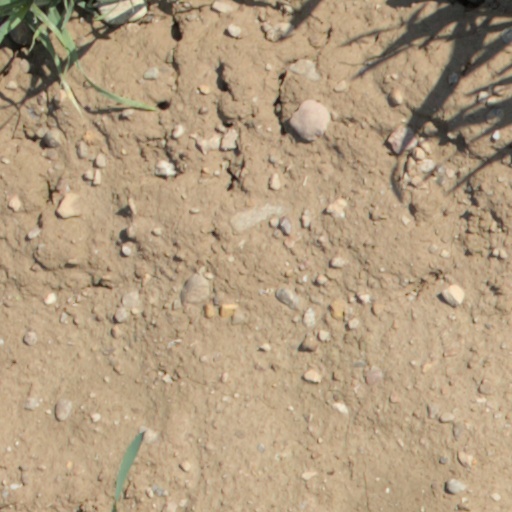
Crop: wheat